Prehistory of Anatolia

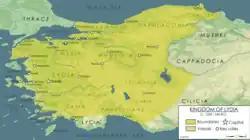
Map of the Lydian Empire under Croesus, 6th century BC

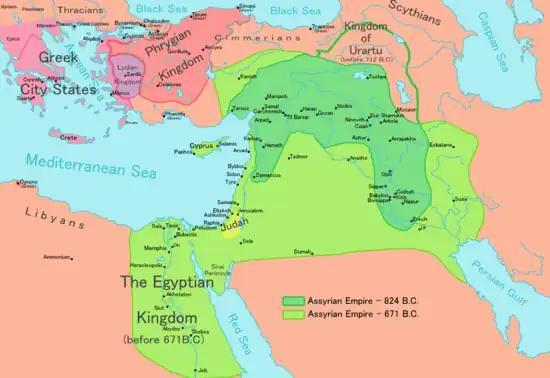
Lydia, Phrygia, Cimmeria and Assyria, 9th-7th centuries BC

Lydia, or Maeonia as it was called before 687 BC, was a major part of the history of western Anatolia, beginning with the Atyad dynasty, who first appeared around 1300 BC. Lydia was situated to the west of Phrygia and east of the Aegean settlement of Ionia. The Lydians were Indo-European, speaking an Anatolian language related to Luwian and Hittite.